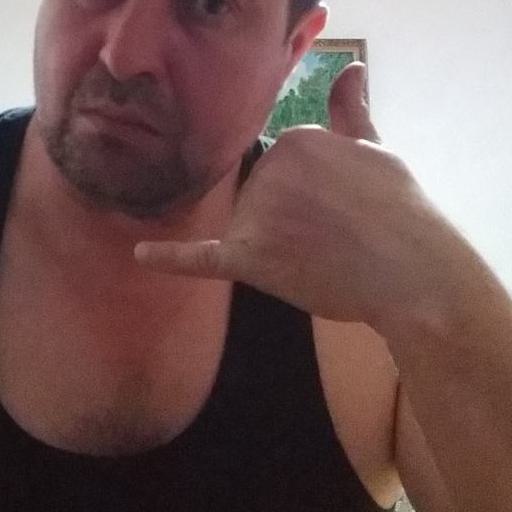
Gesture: call